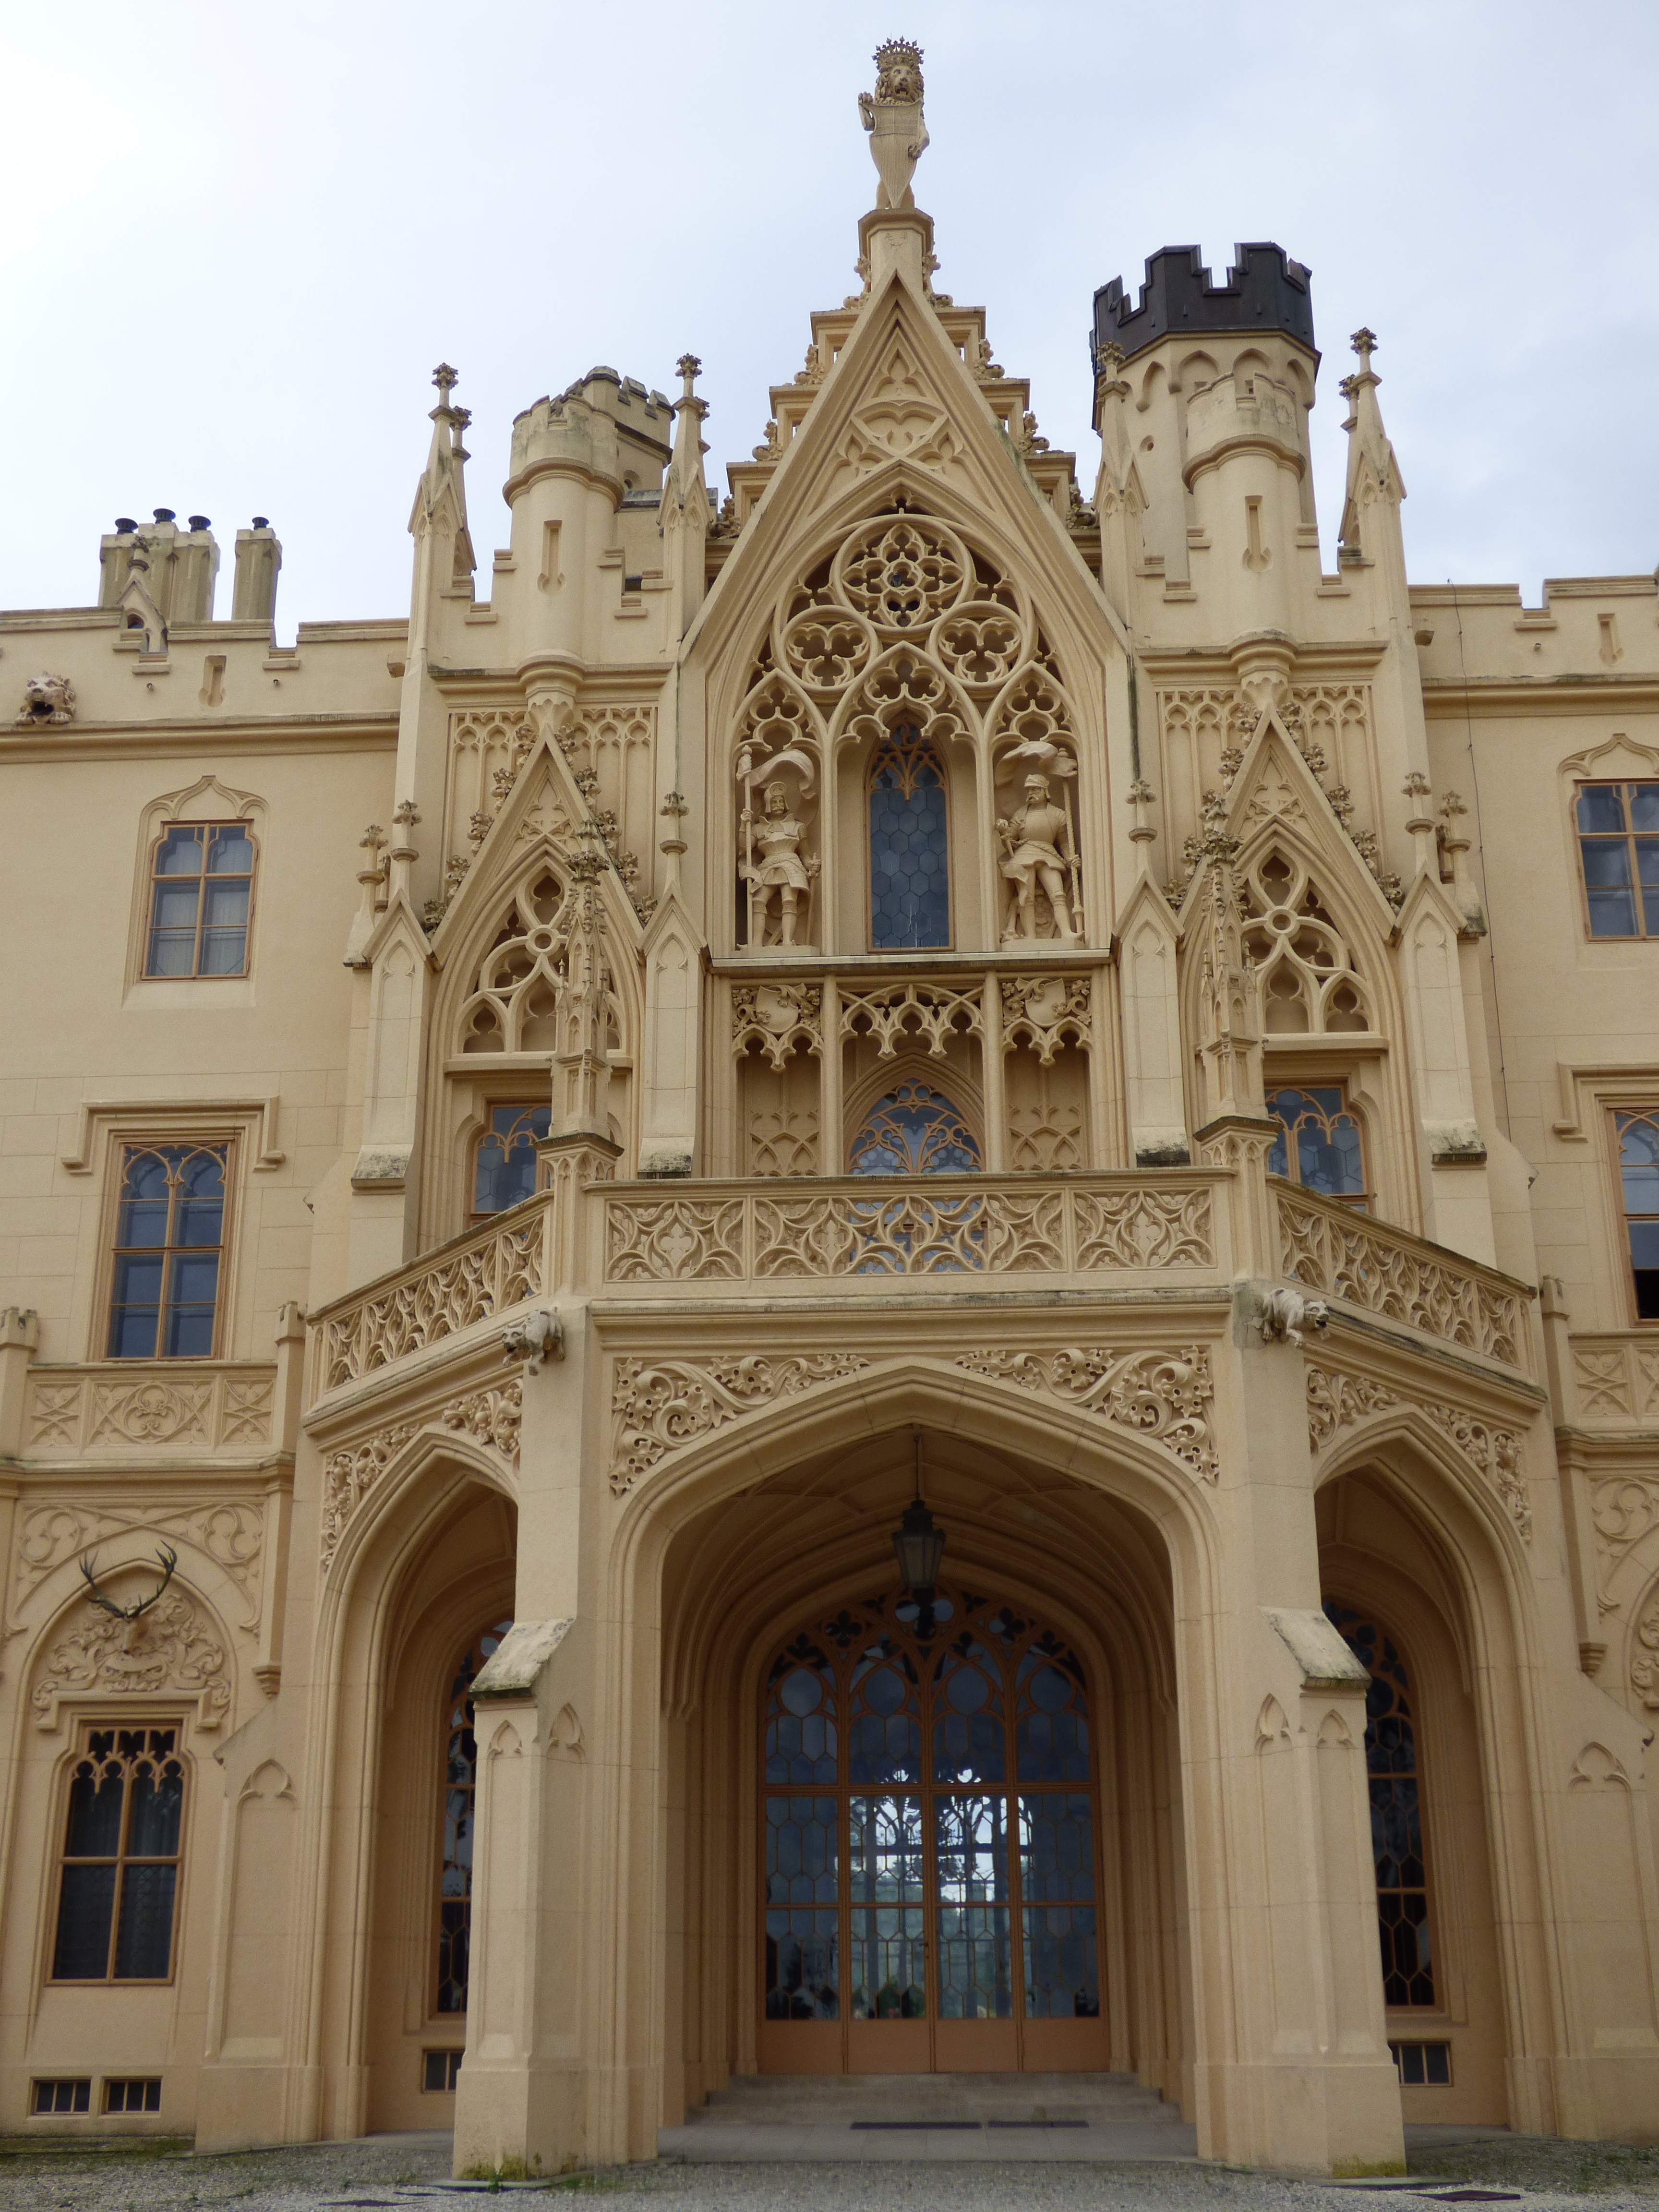
architecture, building, palace, old, monument, arch, tower, castle, landmark, facade, church, cathedral, tourism, place of worship, baptistery, synagogue, basilica, czech republic, the palace, ancient history, byzantine architecture